Amavas

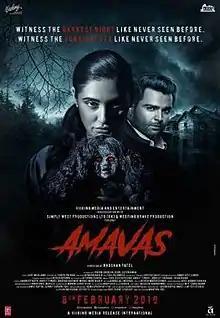
Theatrical release poster

Amavas is a 2019 Indian Hindi-language horror thriller film directed by Bhushan Patel. Presented by Viiking Media Entertainment, the film stars Sachiin Joshi, Nargis Fakhri and Mona Singh. The movie was released on 8 February 2019.